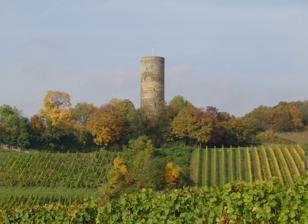
Building: Scharfenstein Castle (Kiedrich)
Country: Germany
Year built: 1160
Scharfenstein Castle Burg Scharfenstein Kiedrich Castle Scharfenstein (east side) Coordinates 50°2′51.7″N 8°4′53.4″E / 50.047694°N 8.081500°E / 50.047694; 8.081500 Type Medieval castle Site history Built 1160 ; 865 years ago ( 1160 ) Scharfenstein Castle ( German : Burg Scharfenstein ), a ruined castle near the town of Kiedrich in Hesse , Germany , was part of the Bishopric of Mainz's border fortifications. It was erected in 1160 under Christian I (Archbishop of Mainz) . Notes and references